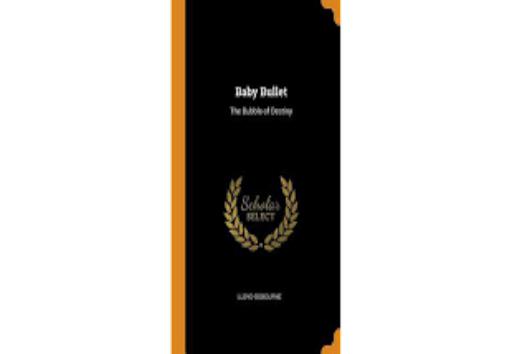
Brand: baby bullet
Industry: Necessities